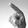
ASL letter: P